Docaviv

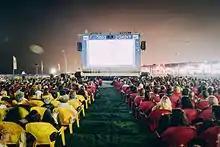
Outdoor screening in Docaviv, 2016

Docaviv, also known as the Tel Aviv International Documentary Film Festival, is the only film festival in Israel dedicated to documentary films, and the largest film festival in Tel Aviv. It is run by a non-profit organisation of the same name, founded in 1998. In recent years (to 2021) the festival has drawn an attendance of around 40,000.